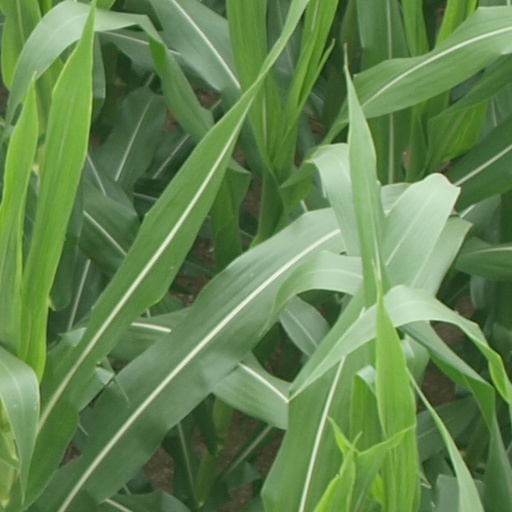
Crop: maize; corn